Dory Funk Jr.

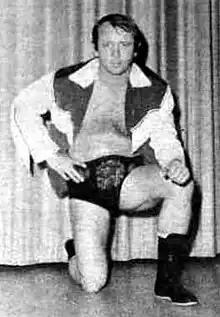
Funk (pictured in 1972) was a one-time NWA World Heavyweight Champion.

Funk started in his father's Amarillo, Texas-based Western States Sports promotion and fought Harley Race, Iron Mike DiBiase and Wild Bull Curry. He demonstrated a rugged hard-hitting style that gained attention. He would eventually move on to Florida, Missouri and Japan where his skills improved as he used uppercut forearm smashes, a variety of suplexes and leglocks. Funk won the NWA World Heavyweight Championship from Gene Kiniski on February 11, 1969 in Tampa, Florida with a spinning toe hold and remained NWA World Champion for the next four and a half years, which is the second-longest uninterrupted reign of any NWA World Champion (Lou Thesz held the NWA world title from November 27, 1949, to March 15, 1956).